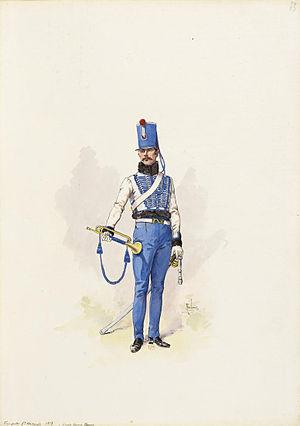
Trompette du 1er Hussards en 1813
Le régiment de Berchény hussards est un régiment de hussards du Royaume de France créé en 1719.